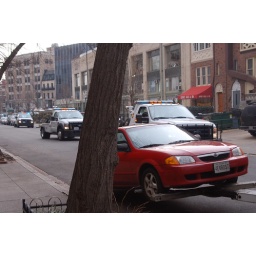
fleet of tow trucks cleared this street in a matter of minutes....doh! juxtaexposed.com